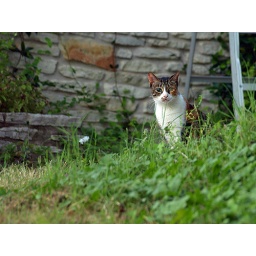
Shining kitty upon a hill